Theotônio dos Santos

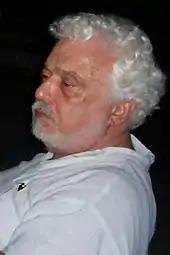
Dos Santos in 2008

Dos Santos' return to Brazil started with his work analyzing the reality of life in Brazil while he was still in Mexico, as well as his participation in the political reorganization of the Brazilians who were exiled by the military regime, looking for a unification between socialists and labourers, which he achieved in the meeting of Lisbon. He was granted amnesty in 1980 and returned to the country in January of that year.